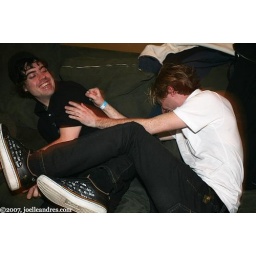
Big D & The Kid's table wearing L.A.M.B. shoes by Gwen Stefani